Madhuri Dixit

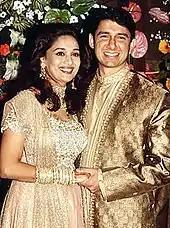
Dixit with husband Shriram Nene, at their reception in 1999

Dixit featured in Box Office India's "Top Actresses" list for ten consecutive years (1988–97). In 2001, "Forbes" placed her at fifth position in the list of "top five most powerful Indian film stars". In 2002 and 2014, Dixit featured in Rediff's annual "Top Bollywood Actresses" listing. She has been featured frequently on other Rediff lists, including "Bollywood's Most Beautiful Actresses", "Bollywood's Best Actresses Ever" and "Top 10 Bollywood Actresses of all Time". "The Economic Times" featured her in the list of "33 women who made India proud" in 2010. In 1997, the Government of Andhra Pradesh honoured her with the "Kalabhinetri Award". In 2001, Dixit was awarded the National Citizens' Award for her work and contribution to Indian cinema. In 2008, the Government of India honoured her with the Padma Shri for her contribution to Indian Cinema. The Sathyabama University honoured her as the "Inspiring Icon of India" in 2015. An unauthorised biography of her named "Madhuri Dixit", written by professor Nandana Bose was released in 2019.